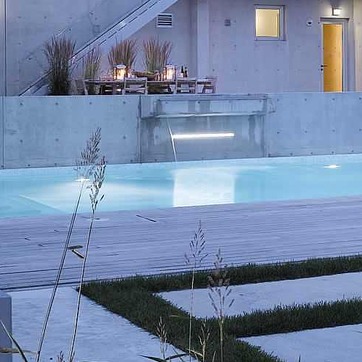
Material: water